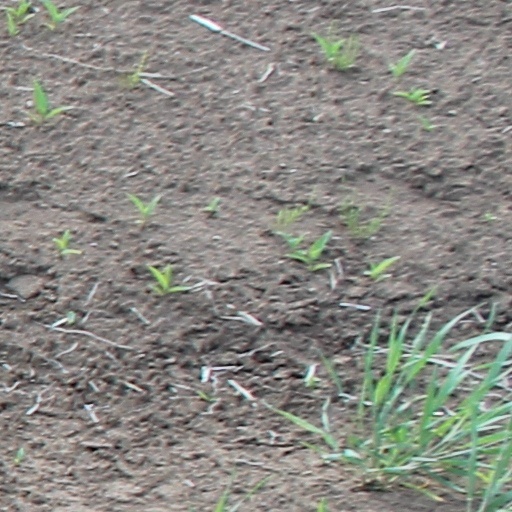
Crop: wheat